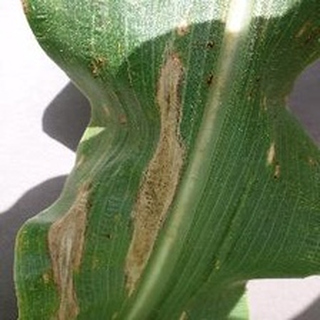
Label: corn_northern_leaf_blight